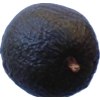
Label: black_avocado